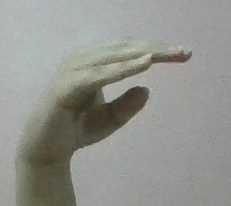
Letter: jeem